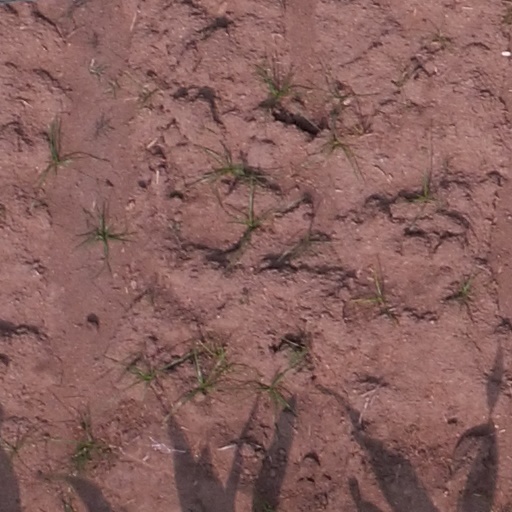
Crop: maize; corn